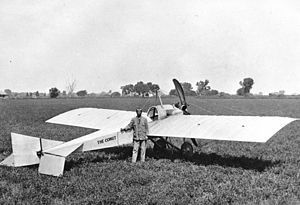
Clyde Vernon Cessna / Historie / Cessna Aircraft Company
Clyde Cessna foran et Cessna Comet-fly.
Clyde Vernon Cessna var en amerikansk flydesigner, pilot og stifter af Cessna Aircraft Corporation. Han betragtes som en af de store pionerer indenfor luftfarten.